Fern Cottage (California)

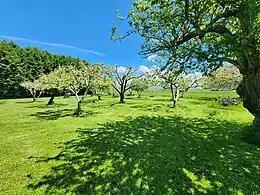
Portion of Fern Cottage orchard, 2023

3. Goose house. This building, used for housing geese for their down used in feather beds and pillows, has large, multi-paned windows on the south, wire cages below the windows, a shed roof and board-and-batten siding.